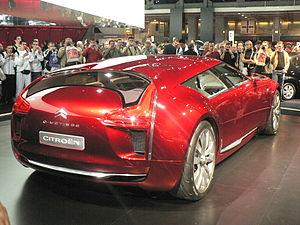
La Citroën C-Métisse est un concept car présenté au Mondial de l'automobile de Paris en octobre 2006. Il s'agit d'un coupé de grand tourisme doté d'un système de traction hybride diesel.